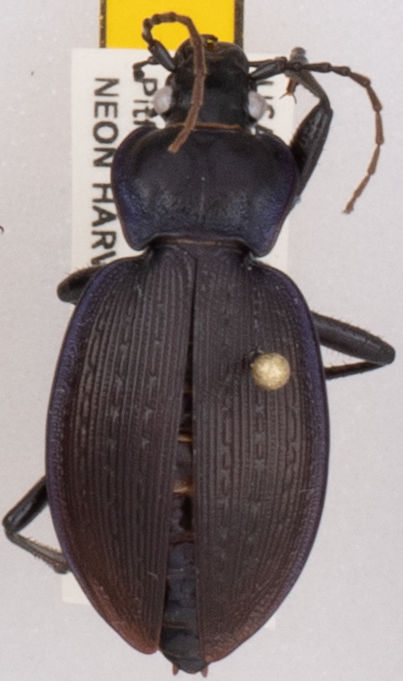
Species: Carabus goryi
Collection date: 2018-06-05
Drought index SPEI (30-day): -1.45
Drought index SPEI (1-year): -0.316
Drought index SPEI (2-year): -0.842